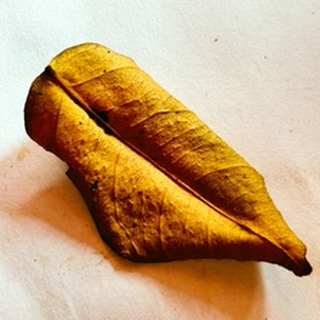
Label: lemon_dry_leaf